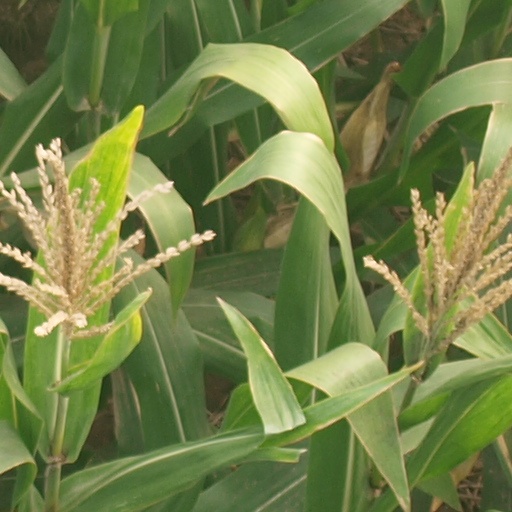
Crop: maize; corn